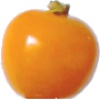
Label: Physalis 1